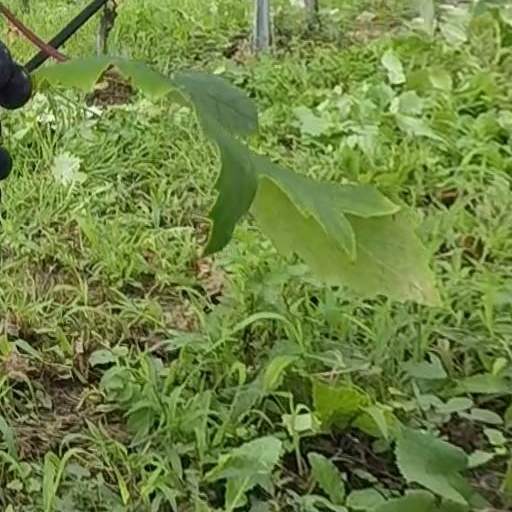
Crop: grape